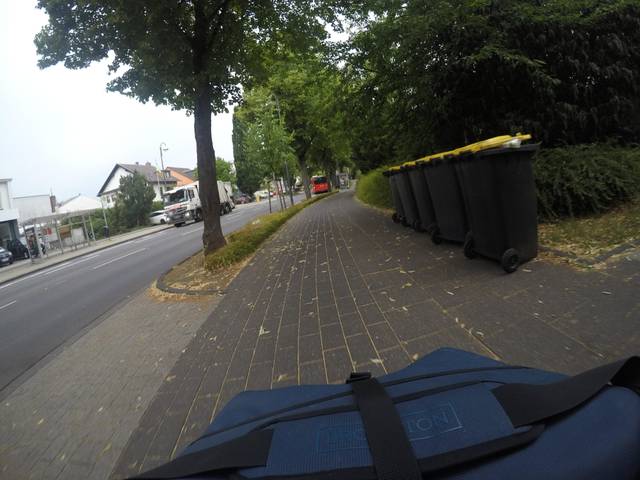
Region: Germany
Coordinates: 50.746, 7.086